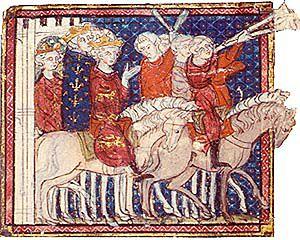
Philippe IV le Bel chassant avec son fils aîné Louis Ier de Navarre (futur Louis X) et son gendre Édouard II d'Angleterre
Édouard II, né le 25 avril 1284 au château de Caernarfon et mort le 21 septembre 1327 au château de Berkeley, aussi appelé Édouard de Carnarvon avant son avènement au trône, est roi d'Angleterre et seigneur d'Irlande du 7 juillet 1307 jusqu'à sa déposition le 25 janvier 1327. Quatrième fils du roi Édouard Iᵉʳ, Édouard devient l'héritier apparent du trône après la mort de son frère aîné Alphonse, qui survient peu après sa naissance. À partir de 1300, il accompagne son père dans ses campagnes d'Écosse, et en 1306, il est adoubé au cours d'une grande cérémonie tenue à l'abbaye de Westminster. Édouard II accède au trône en 1307, à la mort de son père. L'année suivante, il épouse Isabelle de France, la fille du puissant roi de France Philippe IV le Bel, afin de résorber les tensions fréquentes entre les couronnes d'Angleterre et de France concernant le duché d'Aquitaine.